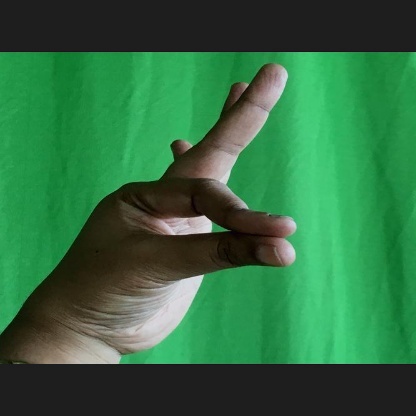
Mudra: Hamsasyam